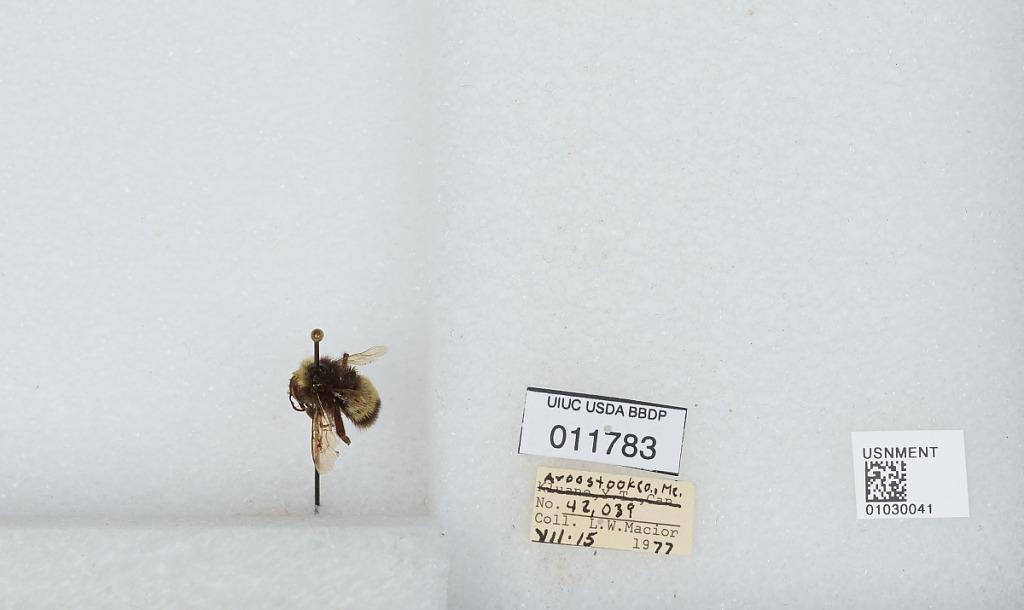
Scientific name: Bombus (Bombus) terricola Kirby
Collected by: L. Macior
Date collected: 1977-7-15
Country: United States
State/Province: Maine
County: Aroostook
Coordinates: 46.65, -68.58